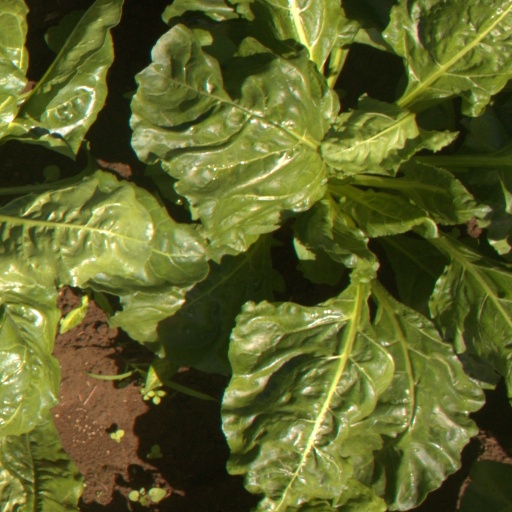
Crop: sugar beet